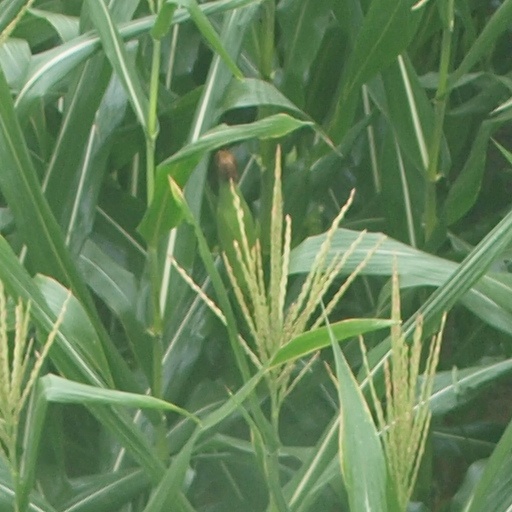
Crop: maize; corn